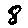
Label: 8